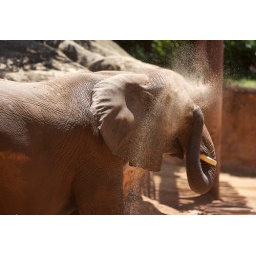
sand in the face